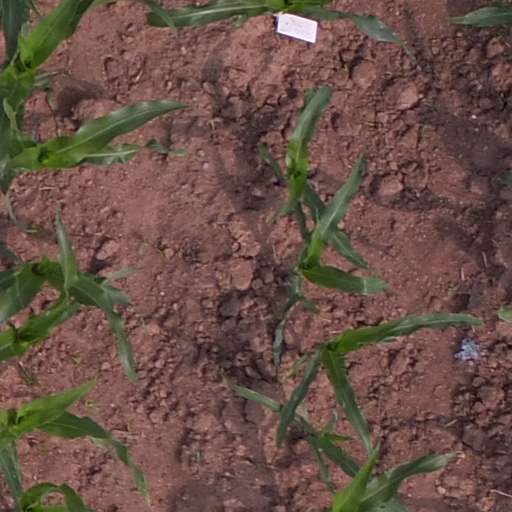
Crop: maize; corn